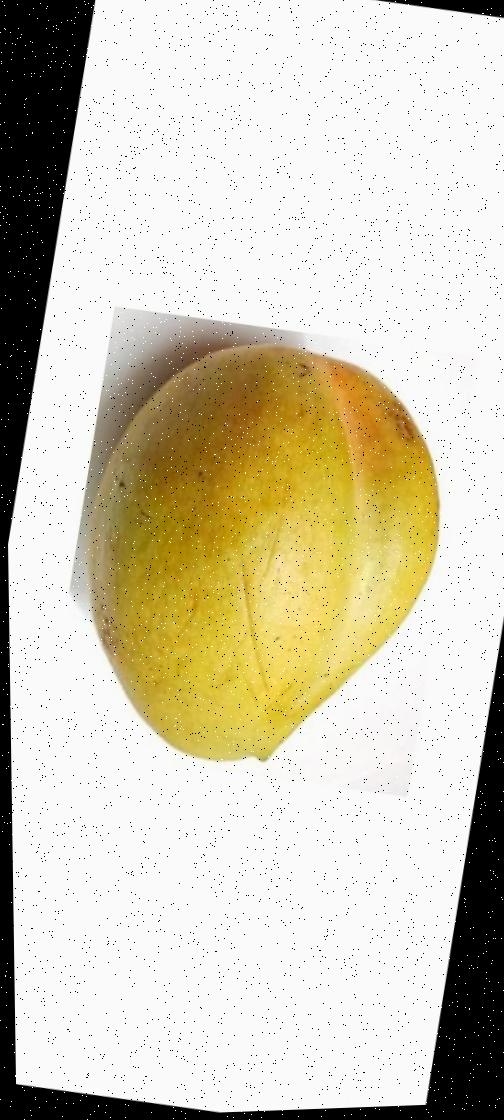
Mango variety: Bari-11